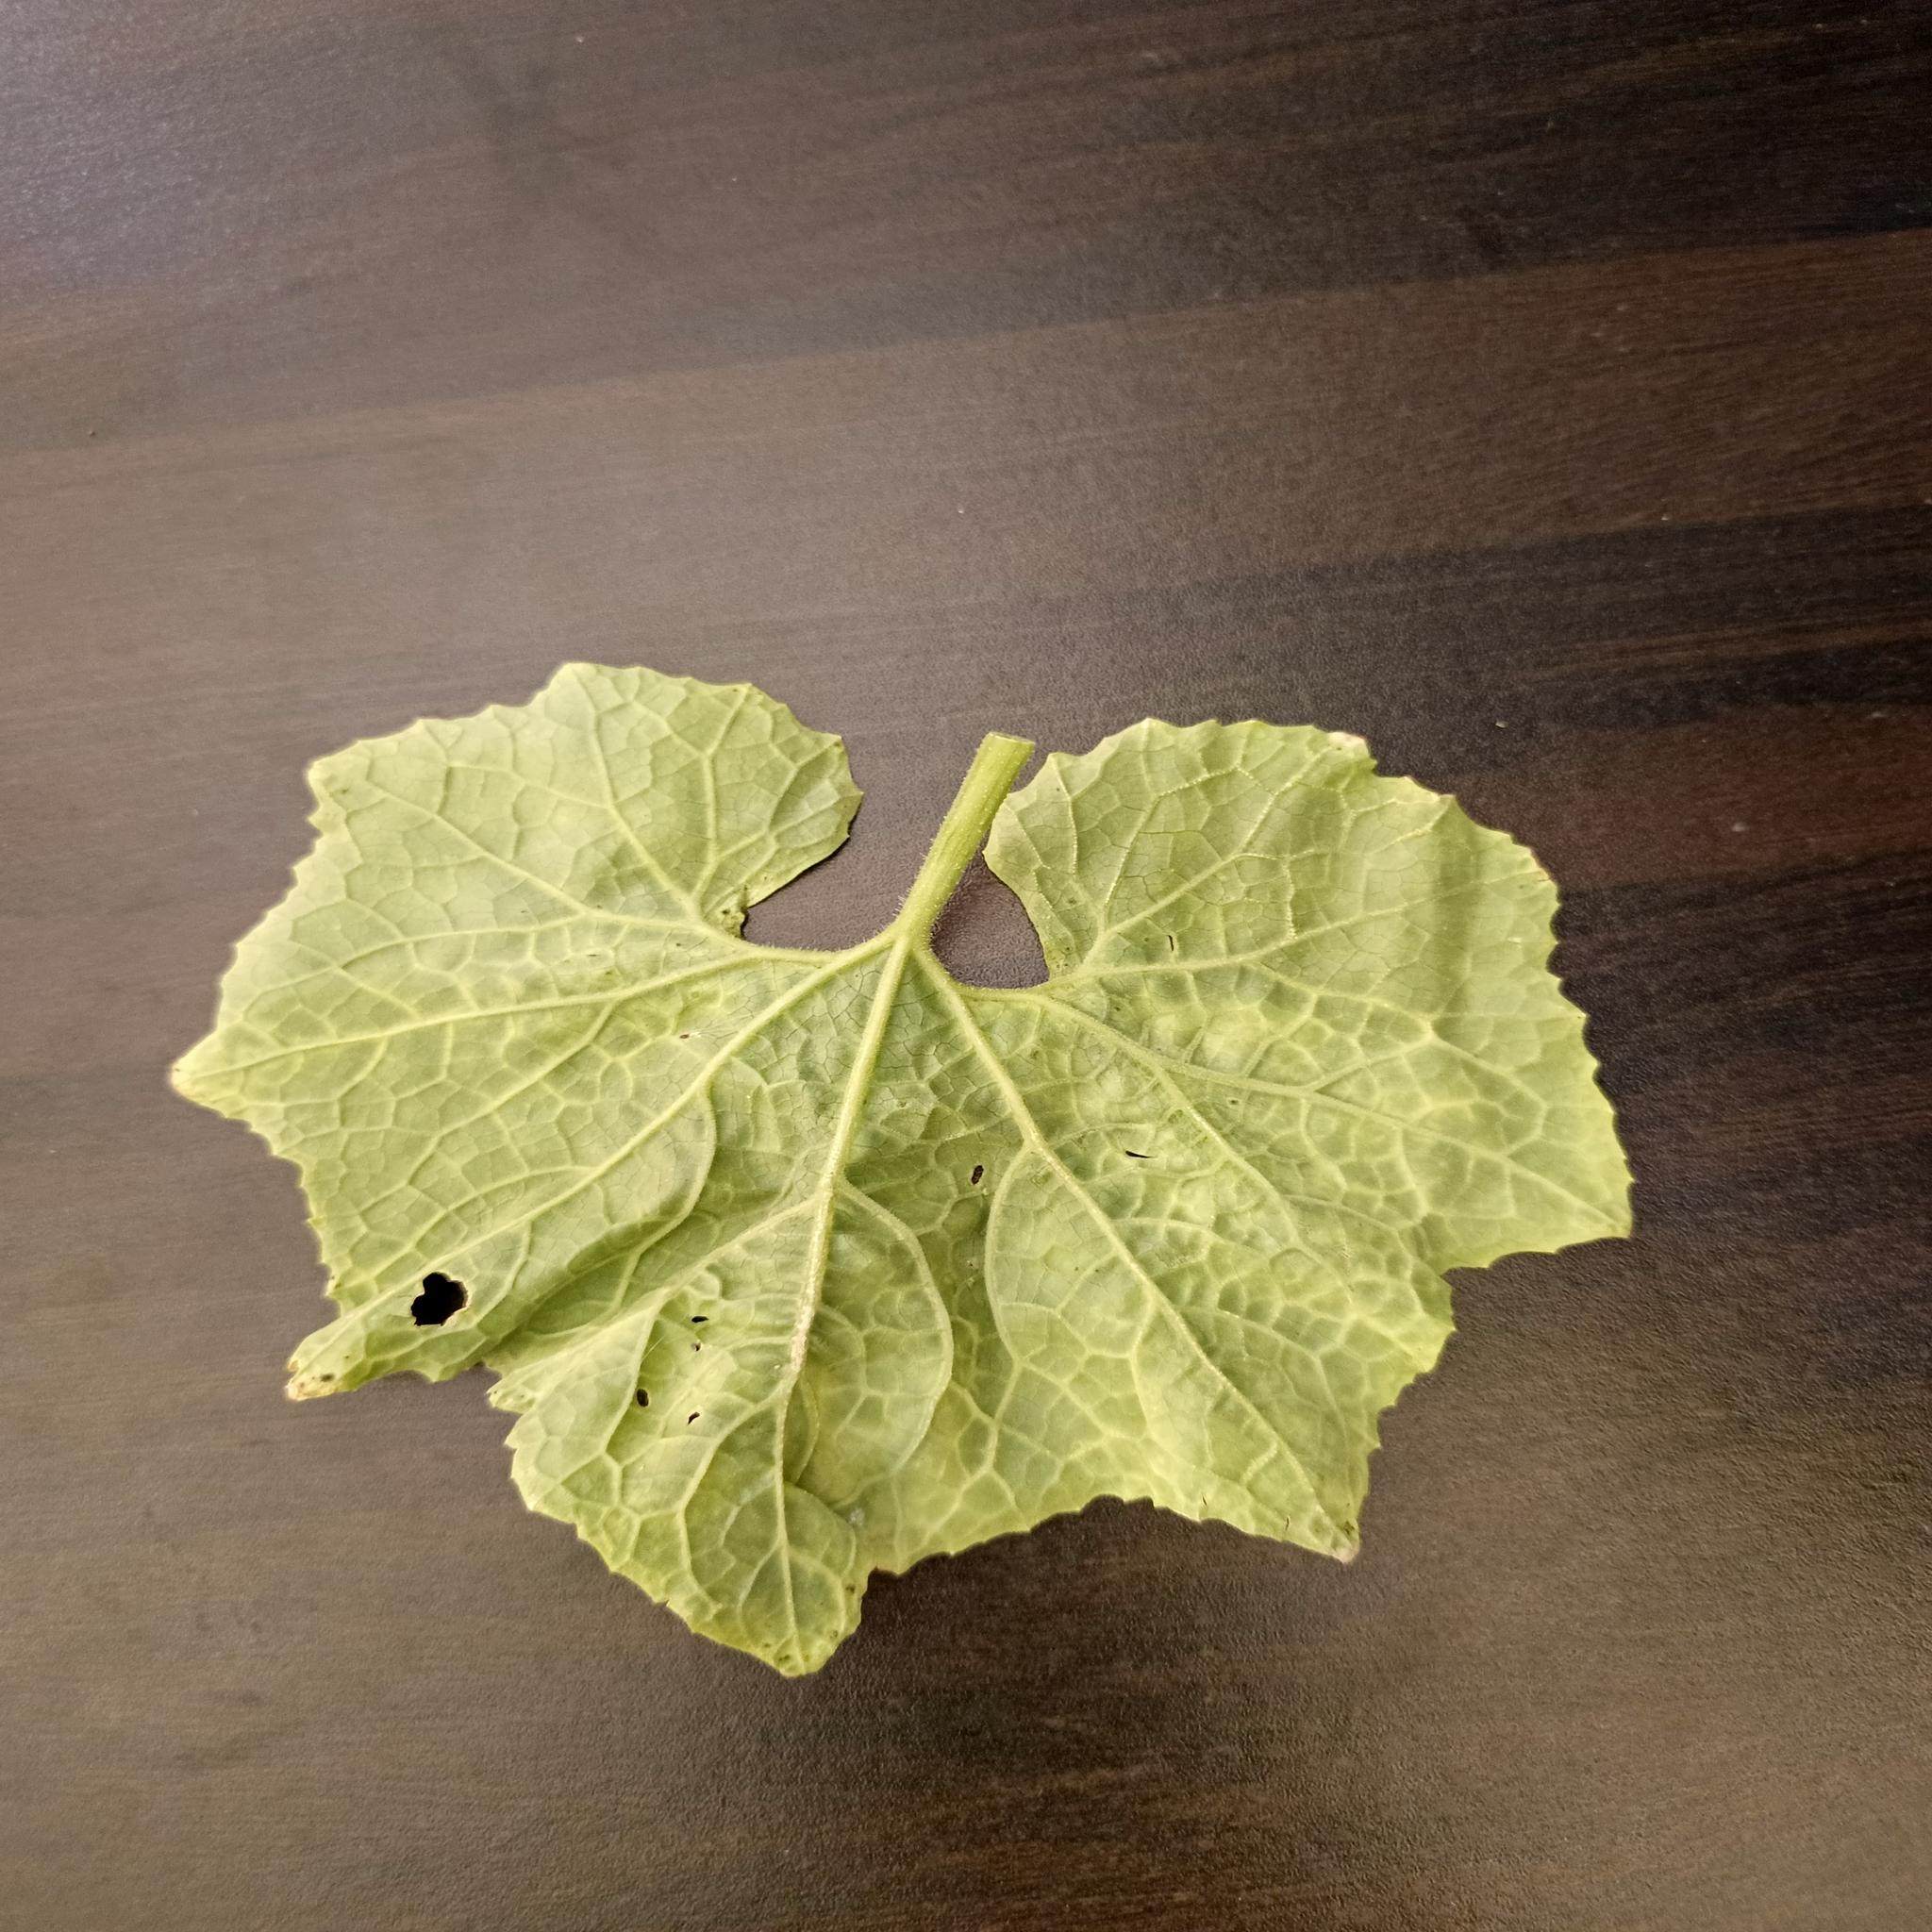
Label: Downy mildew